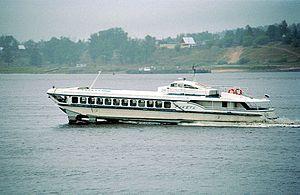
Le chantier naval Krasnoïé Sormovo n°112, nommé d'après Andreï Jdanov, est l'un des plus anciens chantiers de construction navale en Russie, situé dans le district de Sormovsky de Nijni Novgorod.